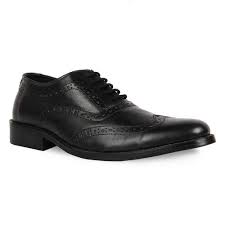
Label: Brogue